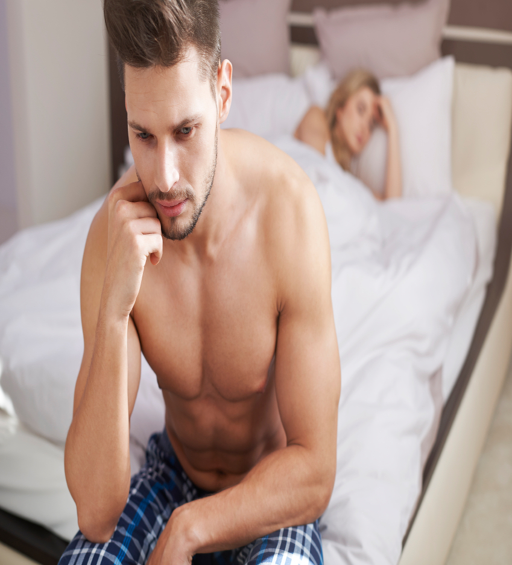
a man worried about his relationship